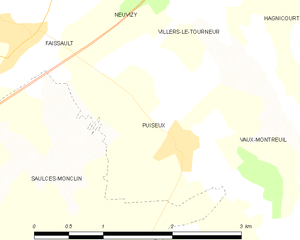
Carte des communes françaises: Puiseux